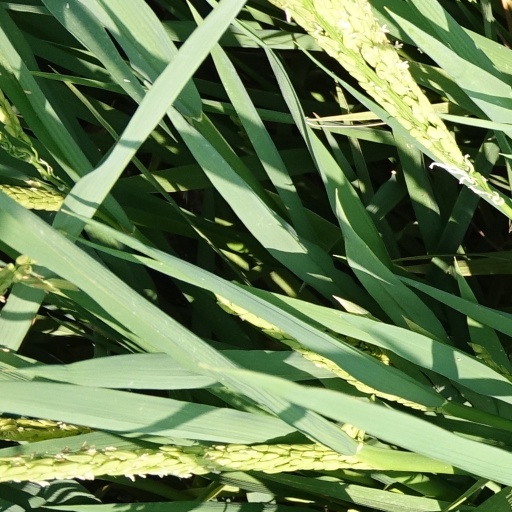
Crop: rice